Bremach

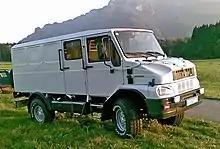
Bremach Job

Since 2006, Bremach offered a completely redesigned range of cars: Brick, Extreme and Job with updated cabins, a streamlined front fascia with round plastic hood and distinctive drop-shaped glass headlights. Technically Bremach Brick and Extreme (4x4) are not much different from the previous series of GR. The main difference between highway "hard workers" from their counterparts is the possibility of a complete air suspension and 146-horsepower turbo-diesel allowing a fully loaded vehicle to reach speeds up to 125 kmh.